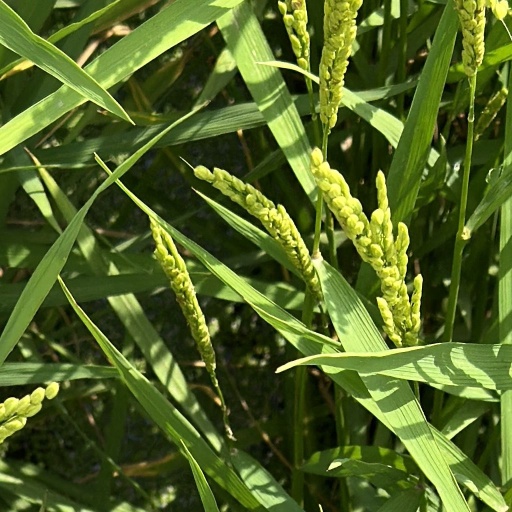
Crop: rice